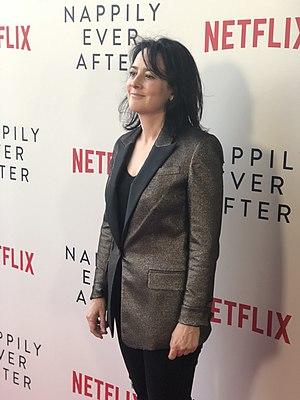
Lesley Barber, née en 1962 à Toronto, est une compositrice de musique de cinéma, de théâtre, de musique de chambre et d'ensemble orchestral canadienne. Elle est également chef d'orchestre et multi-instrumentiste.